Stenoperla prasina

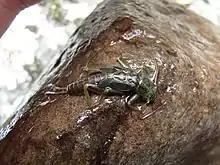
"S. prasina" nymph

The larvae of this species is commonly found in cold running streams with stony bottoms in native bush.